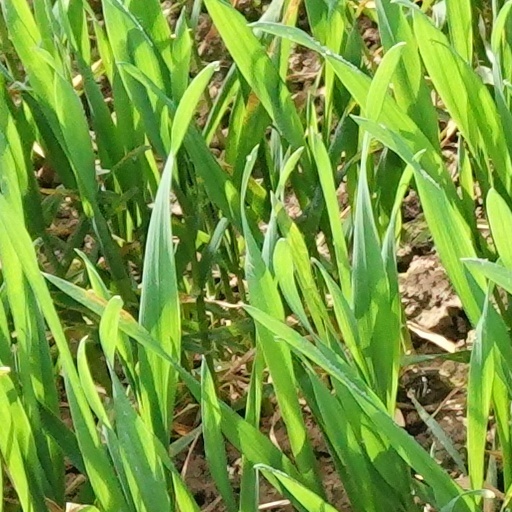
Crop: wheat